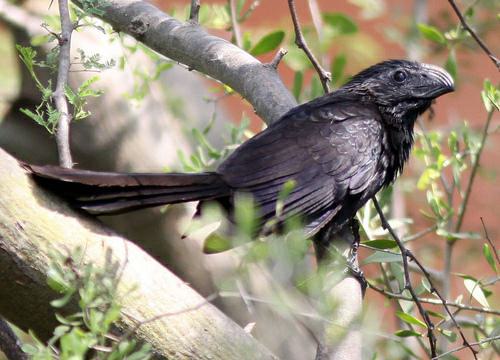
A photo of a groove billed ani